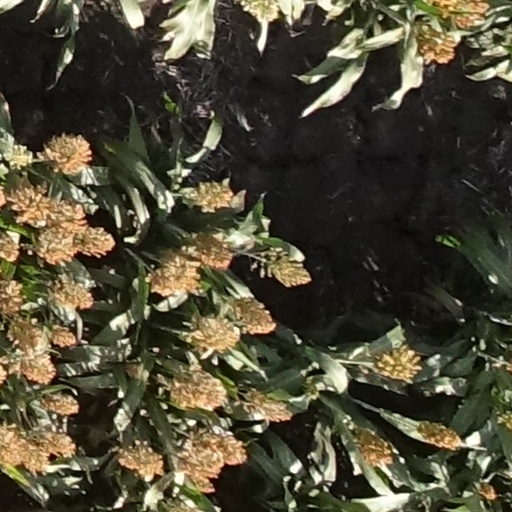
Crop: sorghum